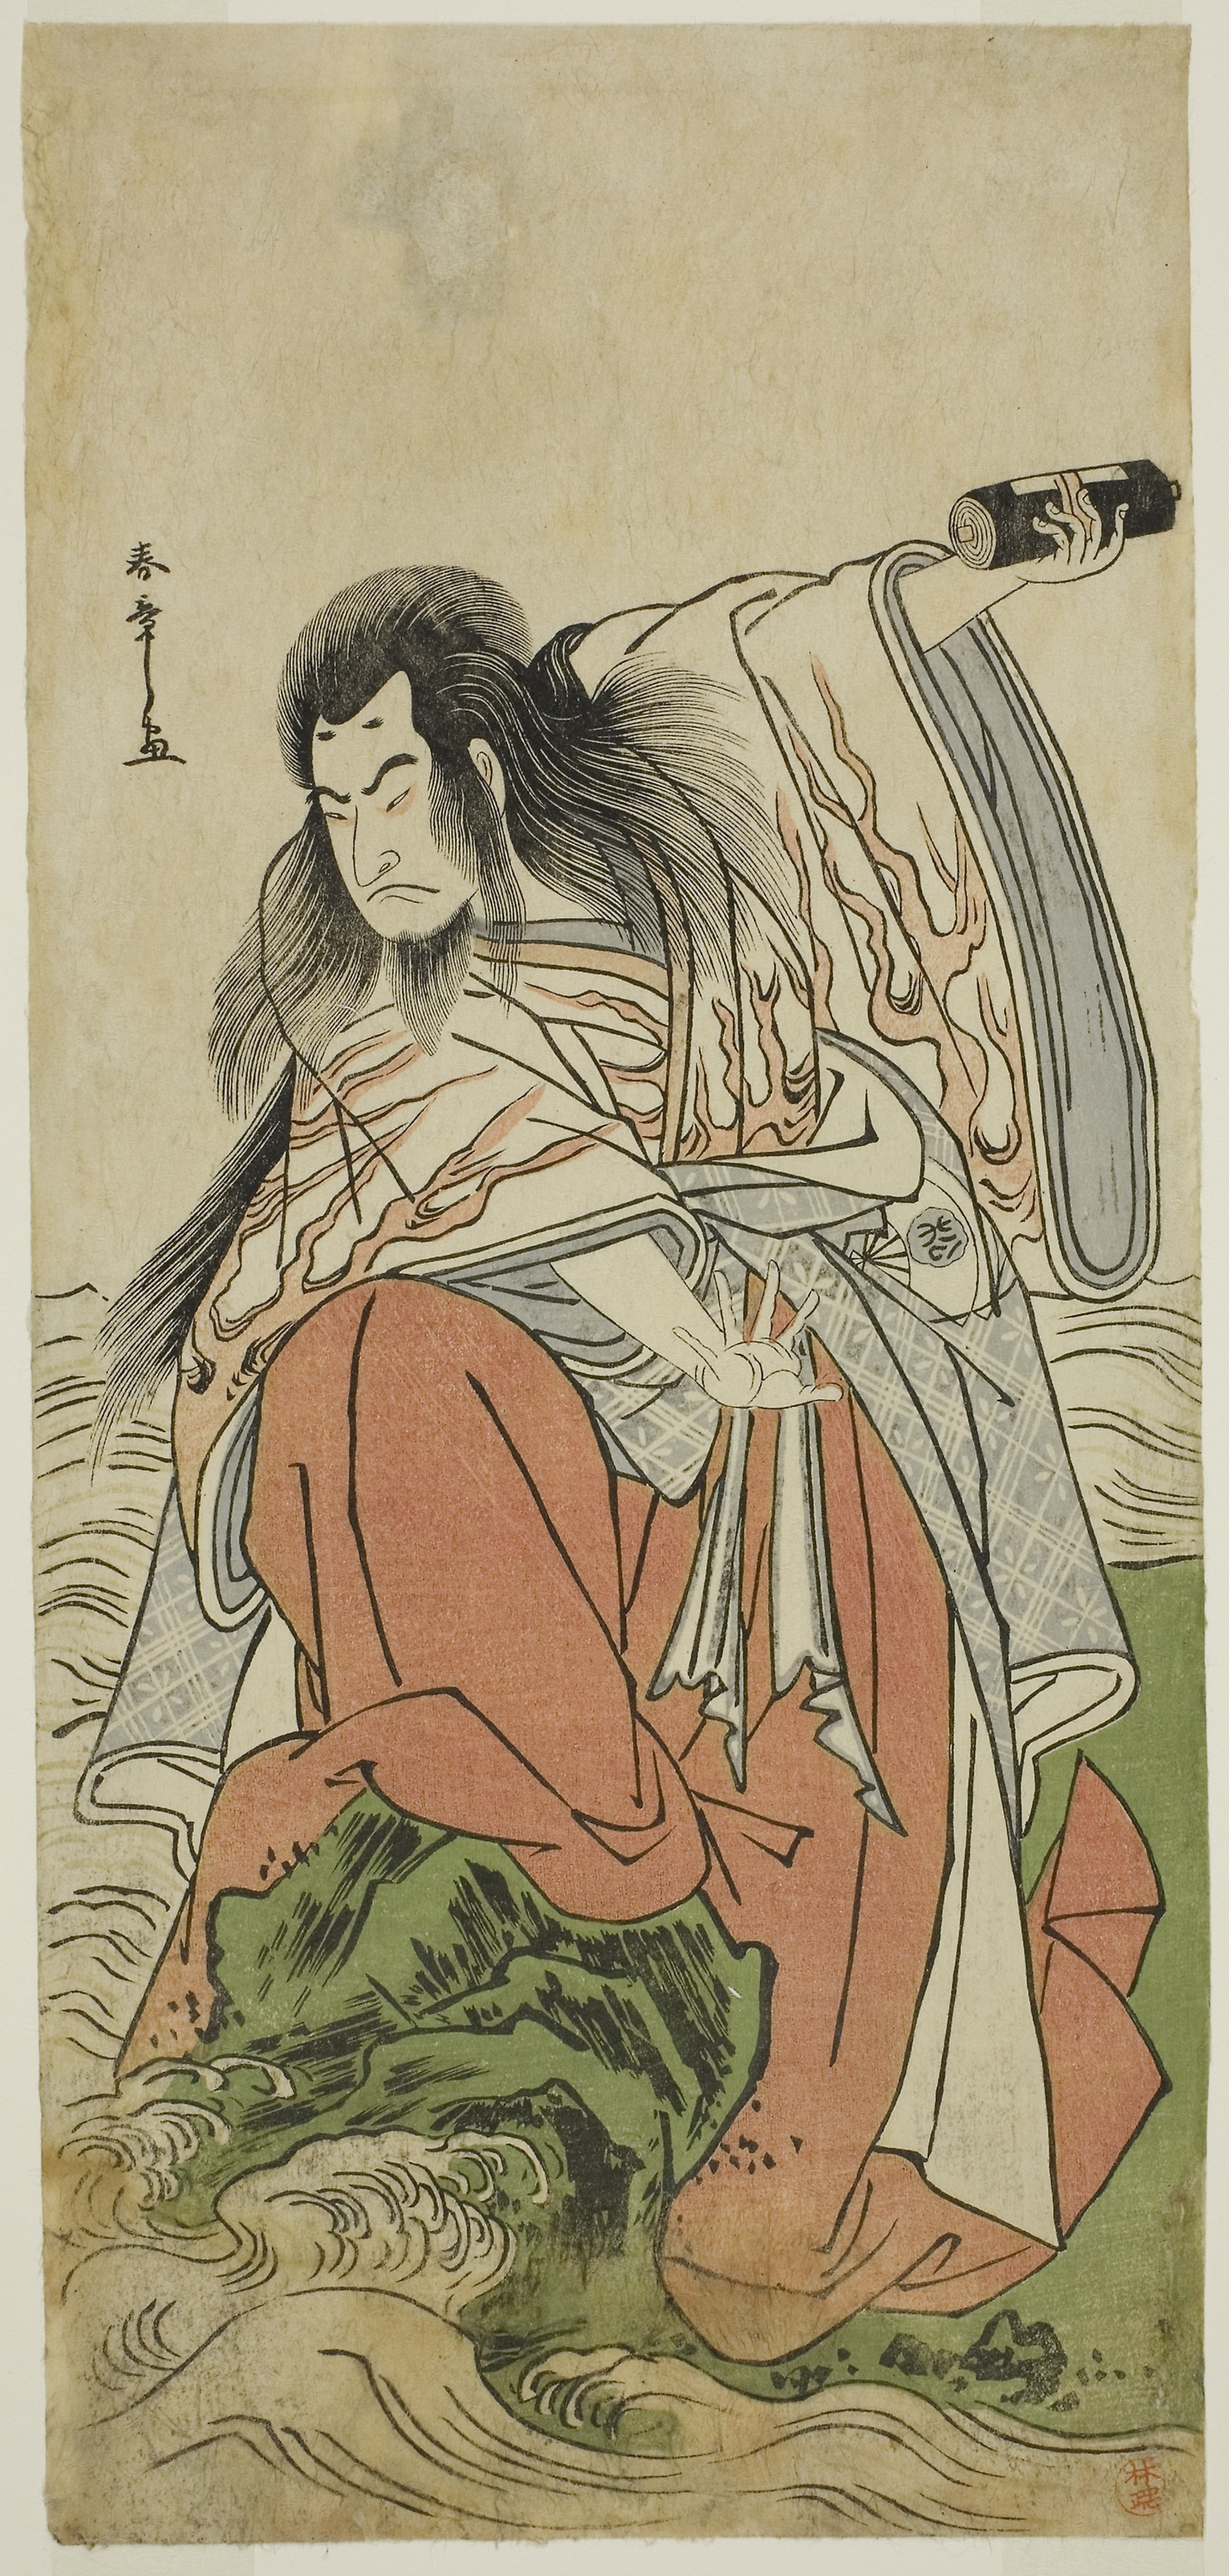
woman, art, fictional character, illustration, mythology, mythical creature, fiction, printmaking, costume design